Cross-country skiing (sport)

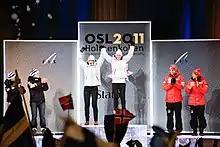

In its "Organizing committee handbook", the FIS covers aspects of race management, including the layout of the competition venue, organization of the events (including scheduling, officiating, and awards), and addressing ancillary factors, such as the role of the media. National handbooks, such as the "USSA Cross-Country Technical Handbook" and the "Cross Country Canada officials manual", provide further guidance, sometimes specific to their venues.